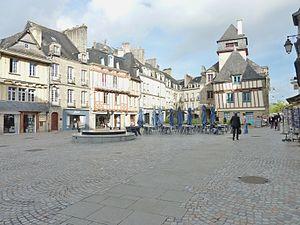
Quimper
Quimper /kɛ̃pɛʁ/ est une commune française de la région Bretagne située dans le nord-ouest de la France. La ville est le chef-lieu du département du Finistère, le siège du conseil départemental, ainsi que des deux cantons qui la composent. Elle est également la capitale traditionnelle de la Cornouaille, du Pays Glazik et du Pays de Cornouaille qui compte 331 300 habitants en 2009, le siège de l'intercommunalité de Quimper Bretagne Occidentale qui compte 100 187 habitants en 2014, le siège de l'arrondissement de Quimper et enfin le siège du diocèse de Quimper et Léon. Ses habitants sont appelés les Quimpérois.